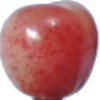
Label: Cherry Rainier 1